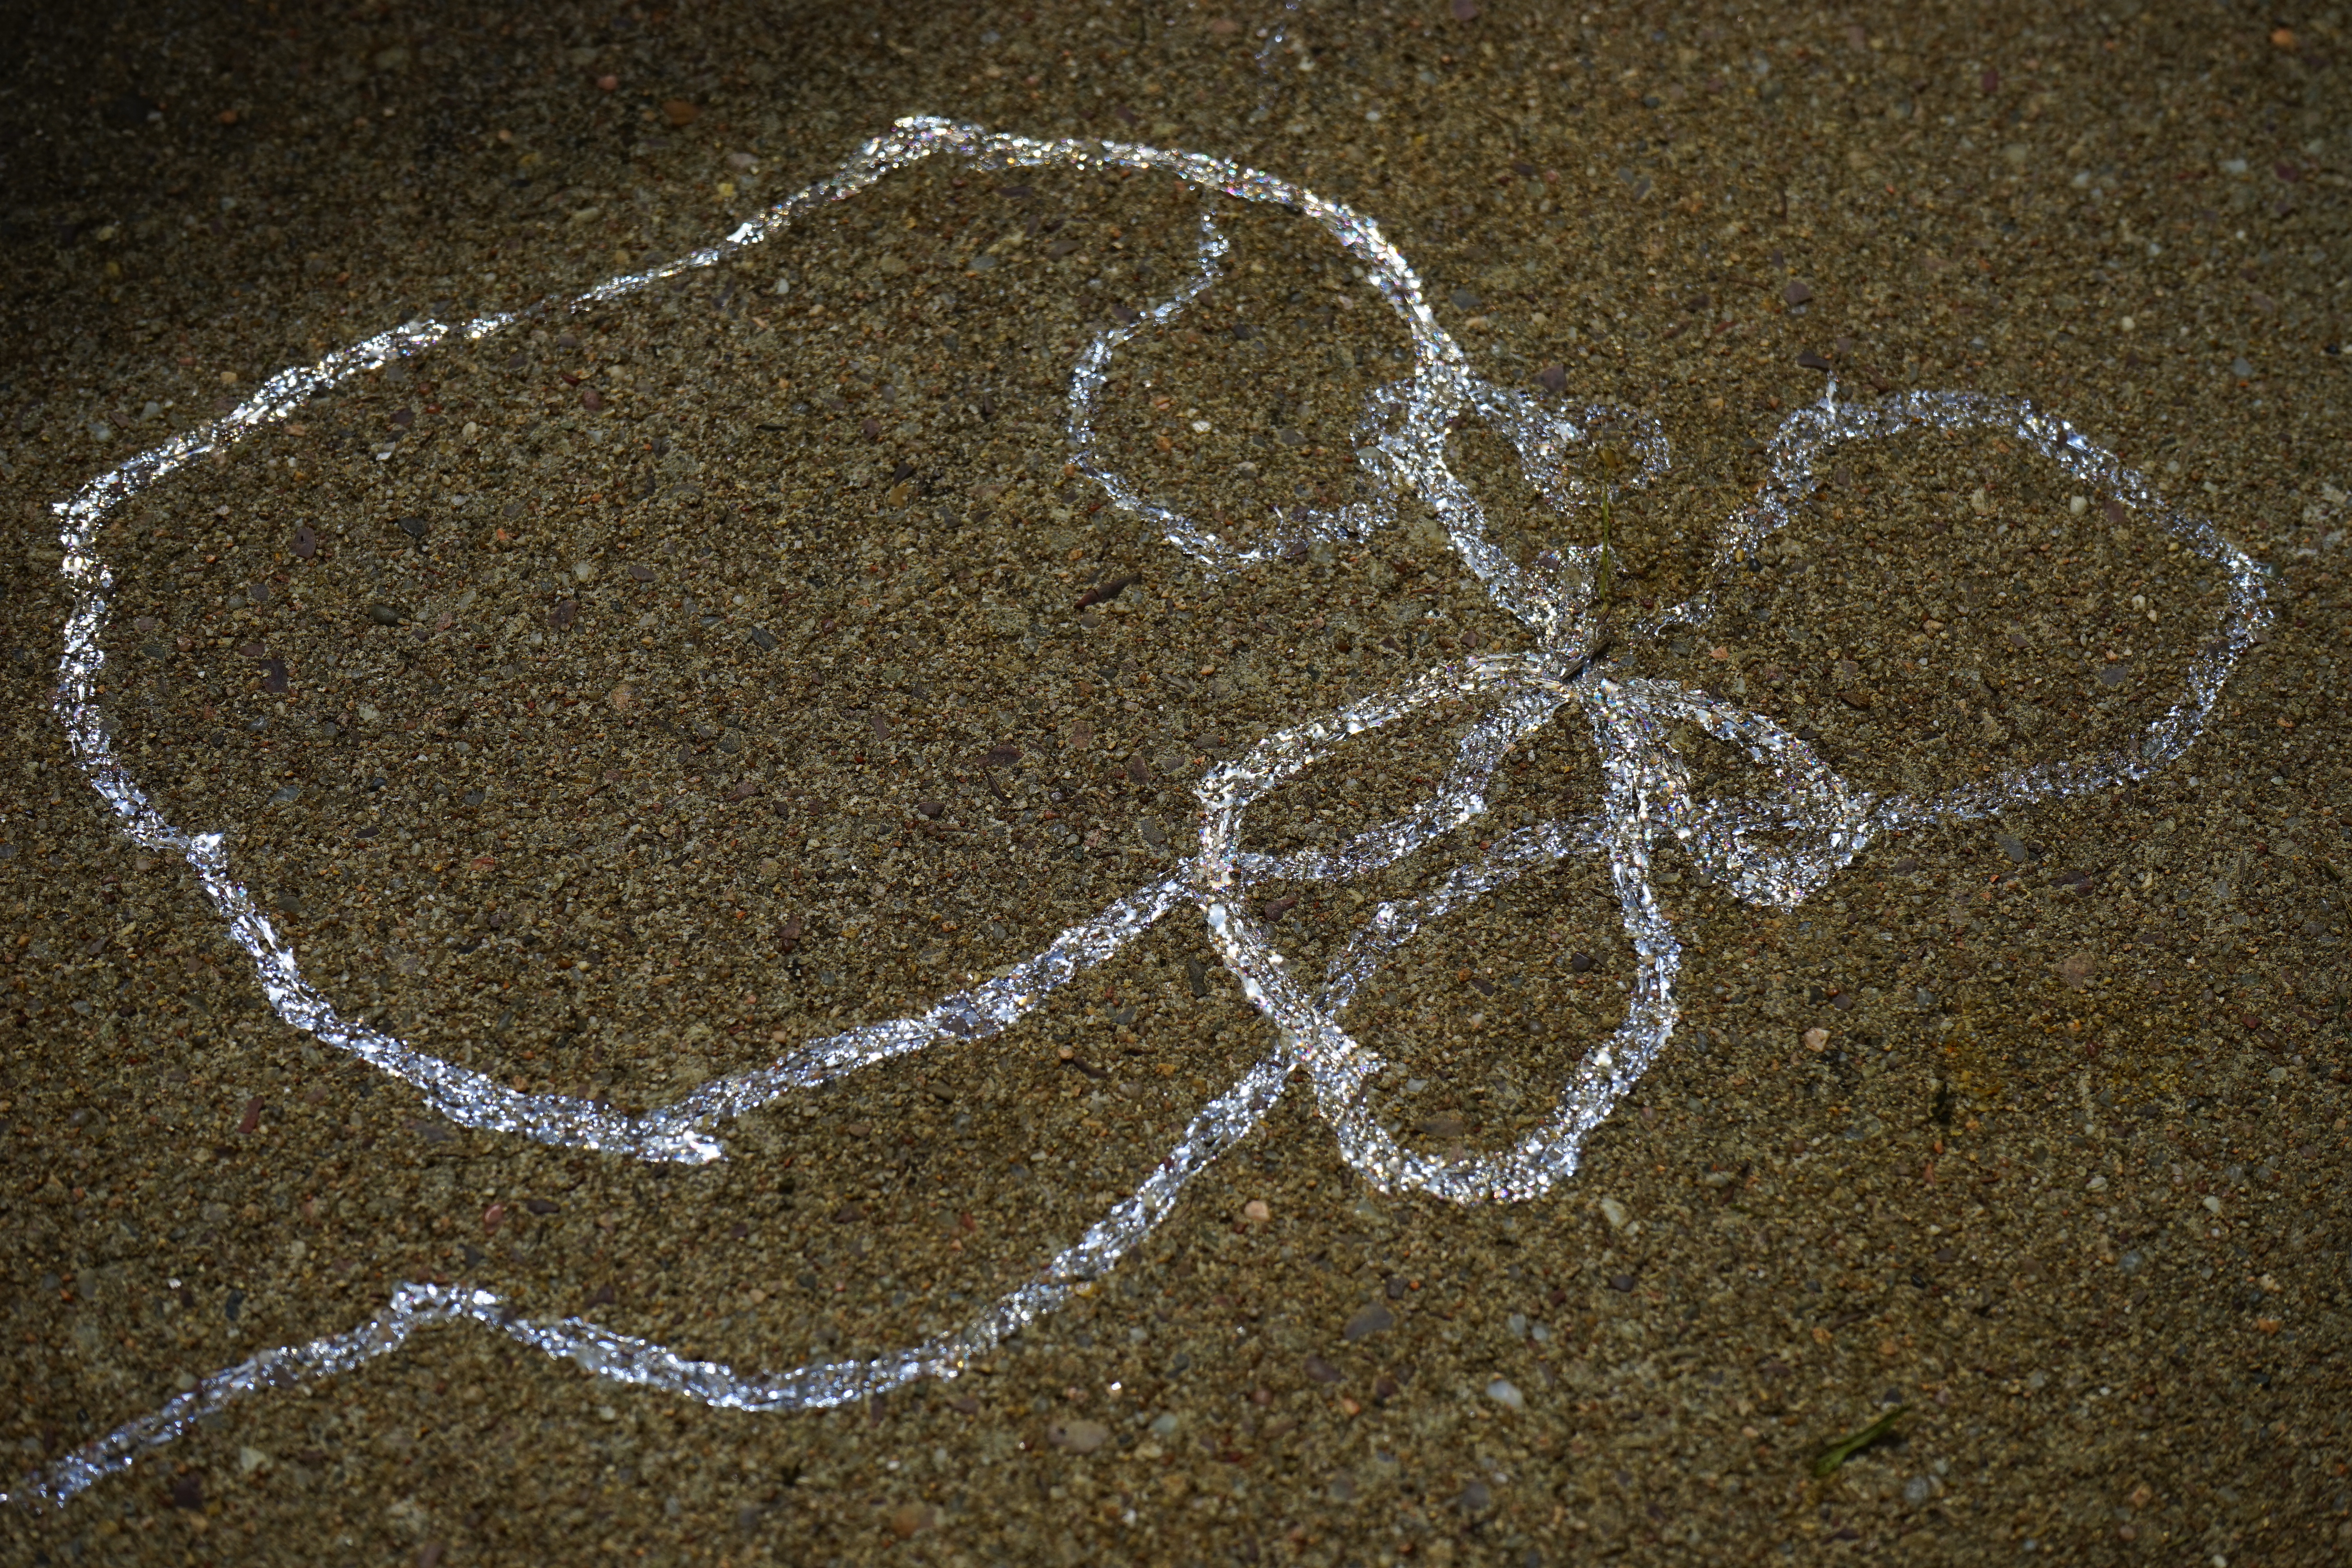
path, sand, soil, material, art, snail, slimy, shiny, away, greasy, slime trail, secretion, snail slime, slow lane, mucus carpet, snail trail